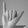
ASL letter: Y